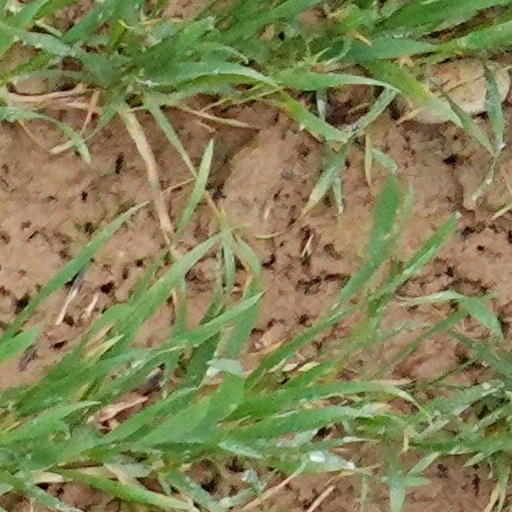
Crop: wheat